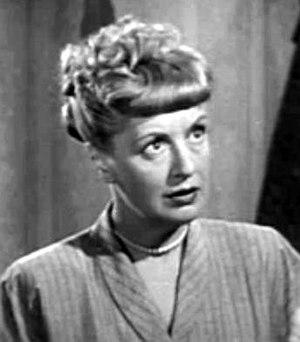
Lee Patrick est une actrice américaine, de son nom complet Lee Salome Patrick, née le 22 novembre 1901 à New York, morte d'une crise cardiaque le 21 novembre 1982 à Laguna Beach.
Le Faucon maltais est un film américain réalisé par John Huston, sorti en 1941.